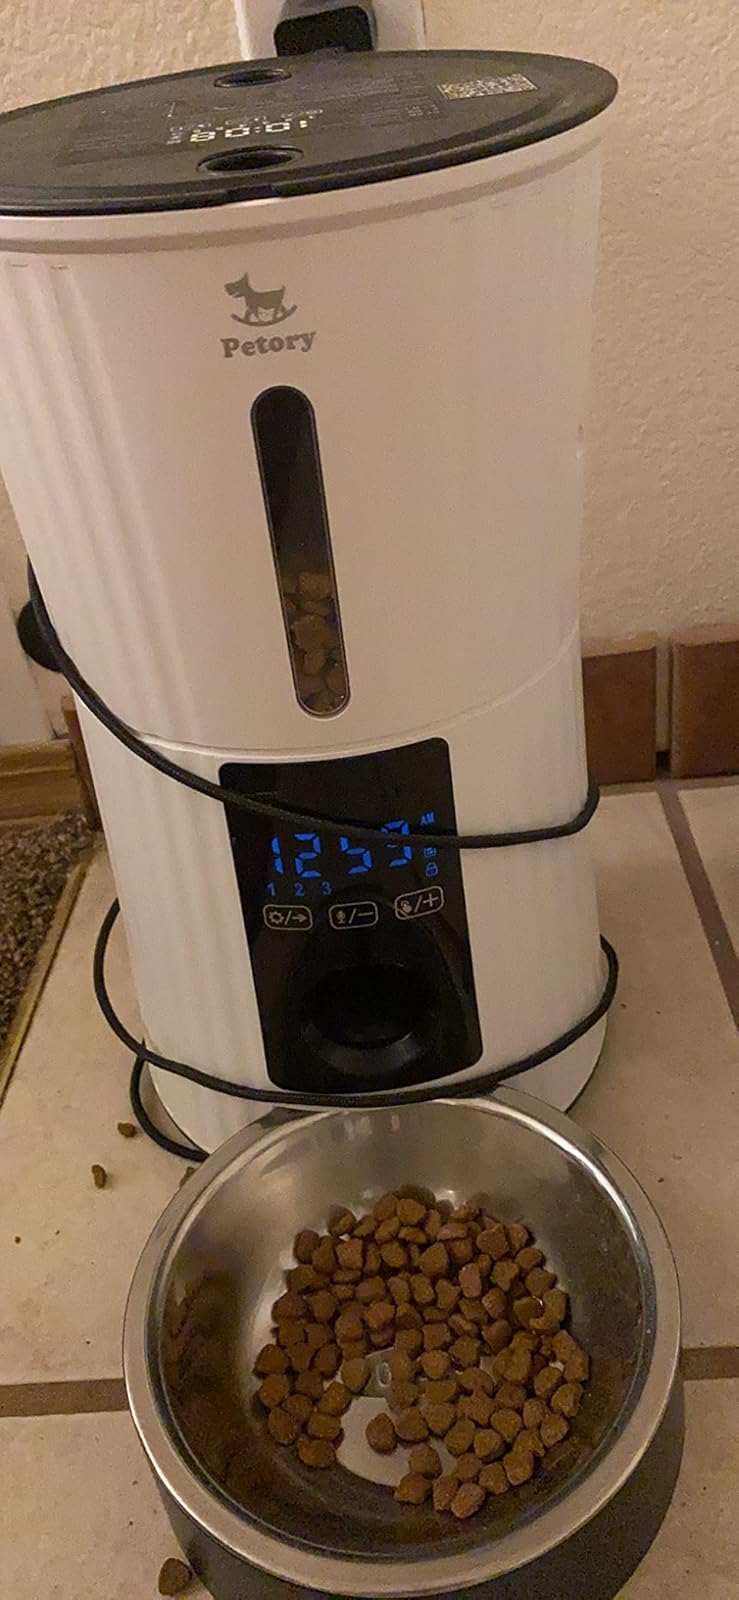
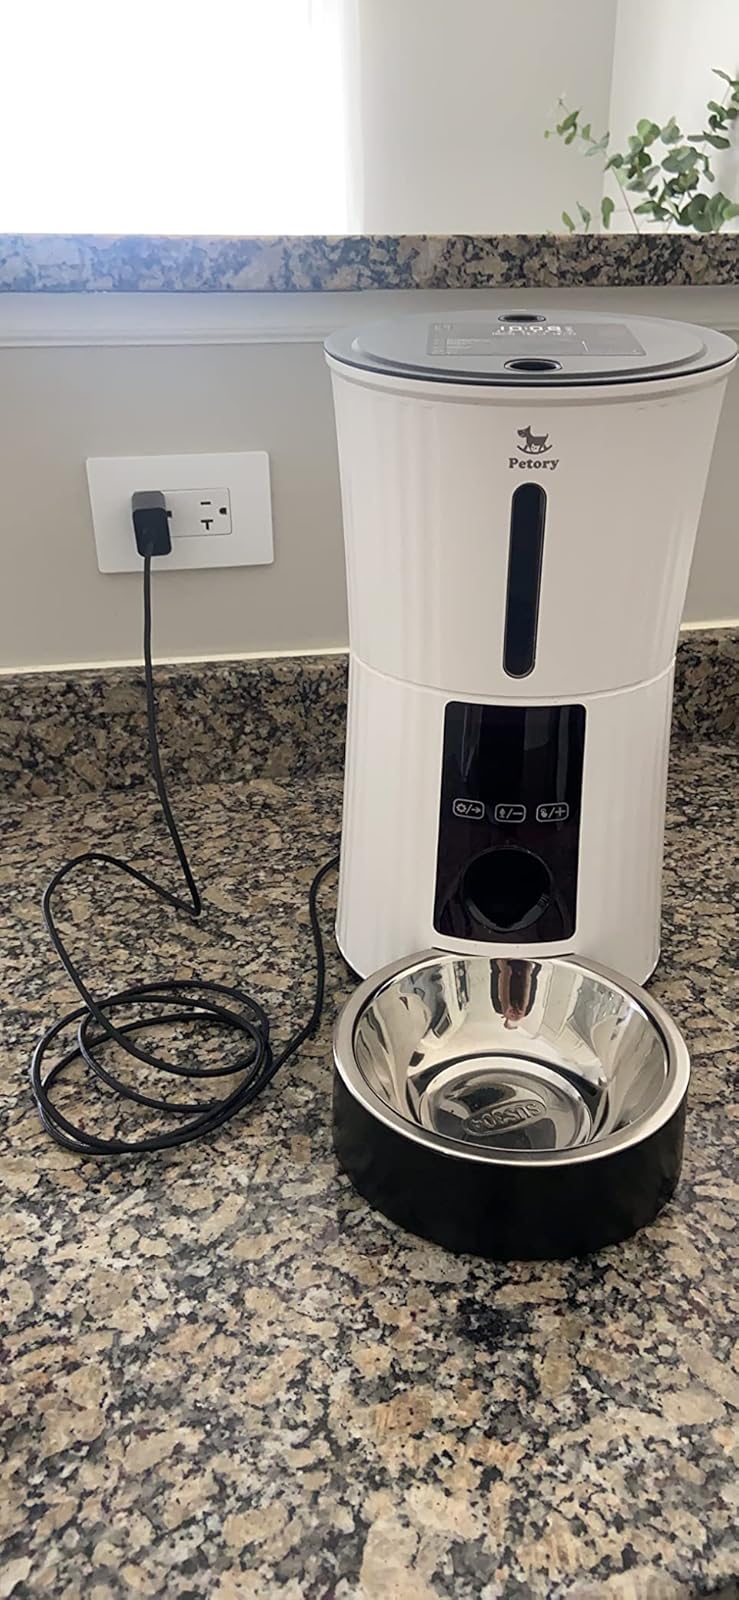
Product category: items_feeder
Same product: yes